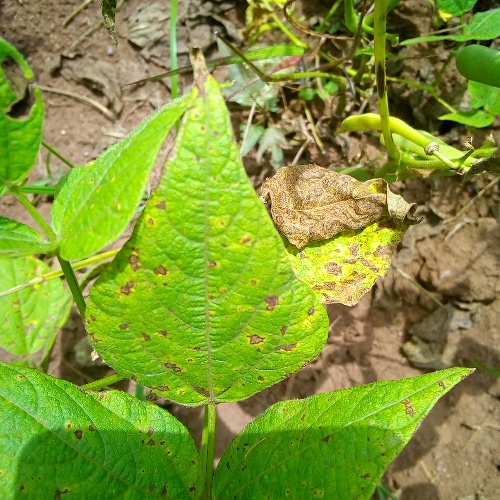
Leaf condition: angular_leaf_spot